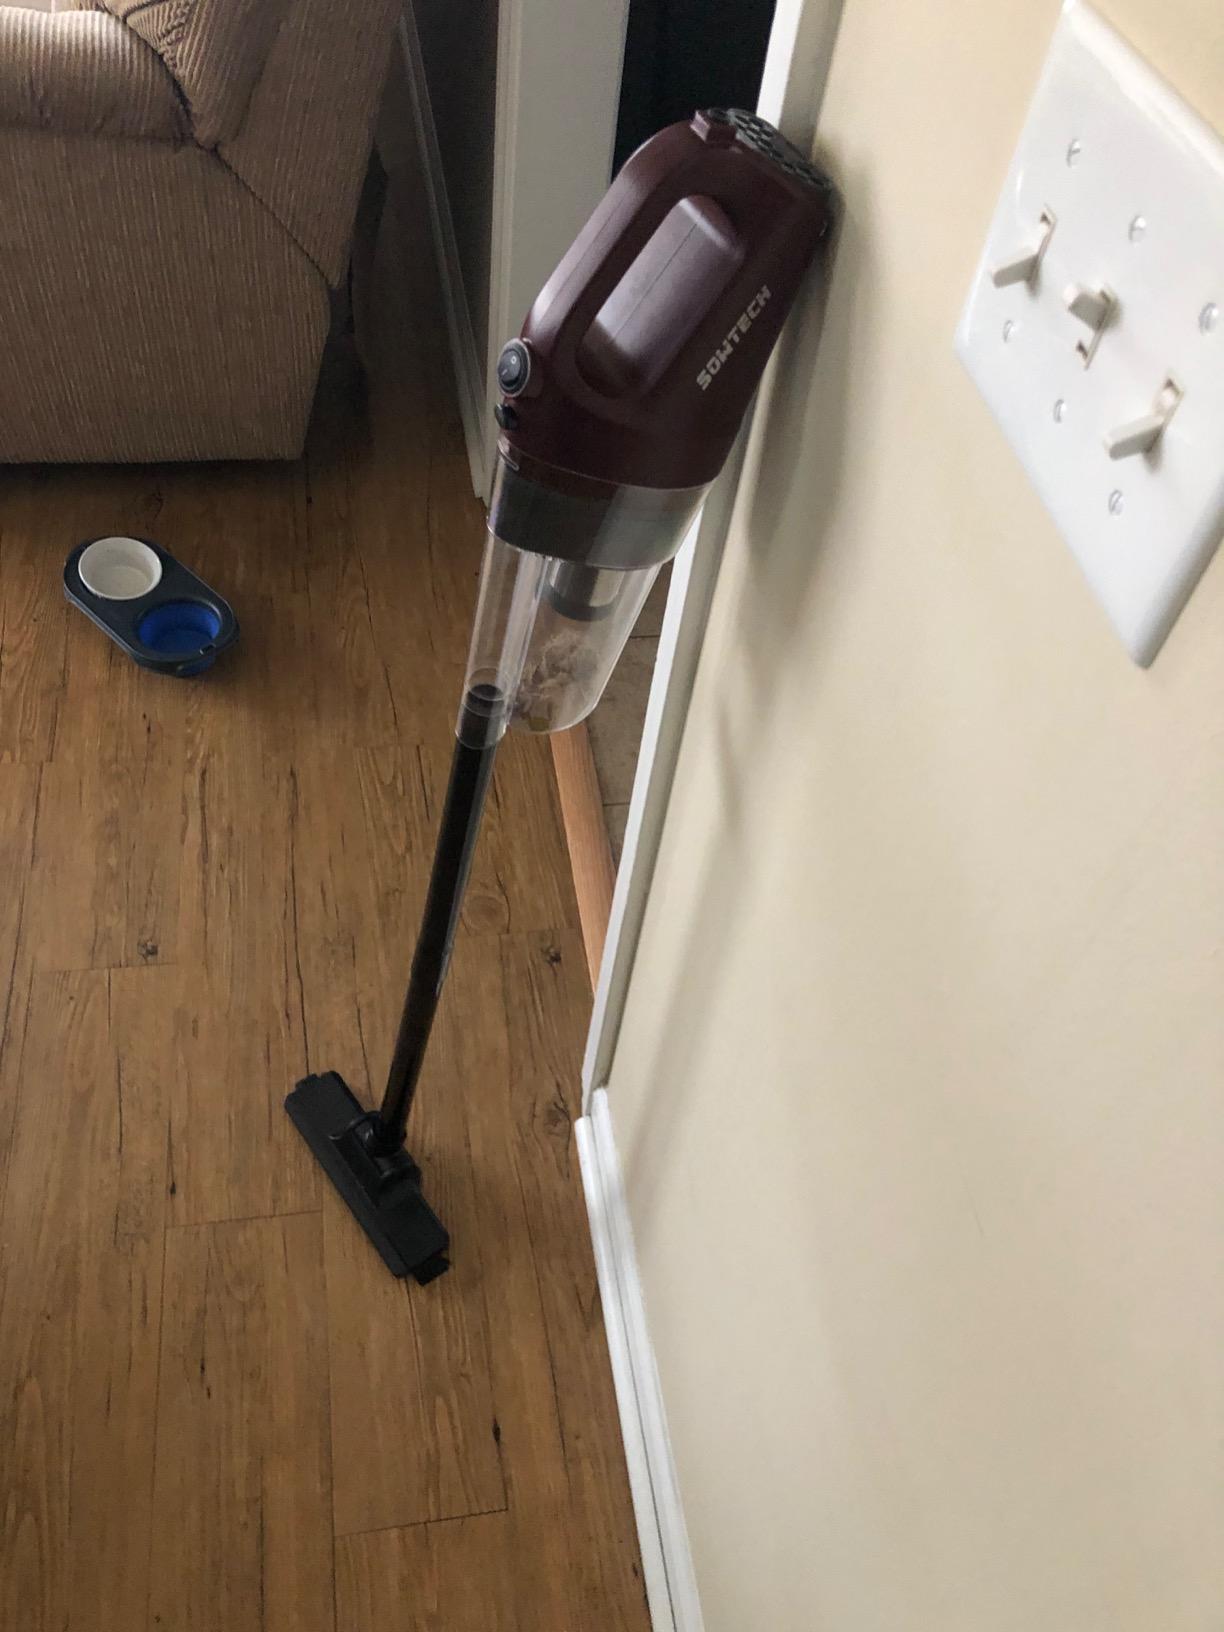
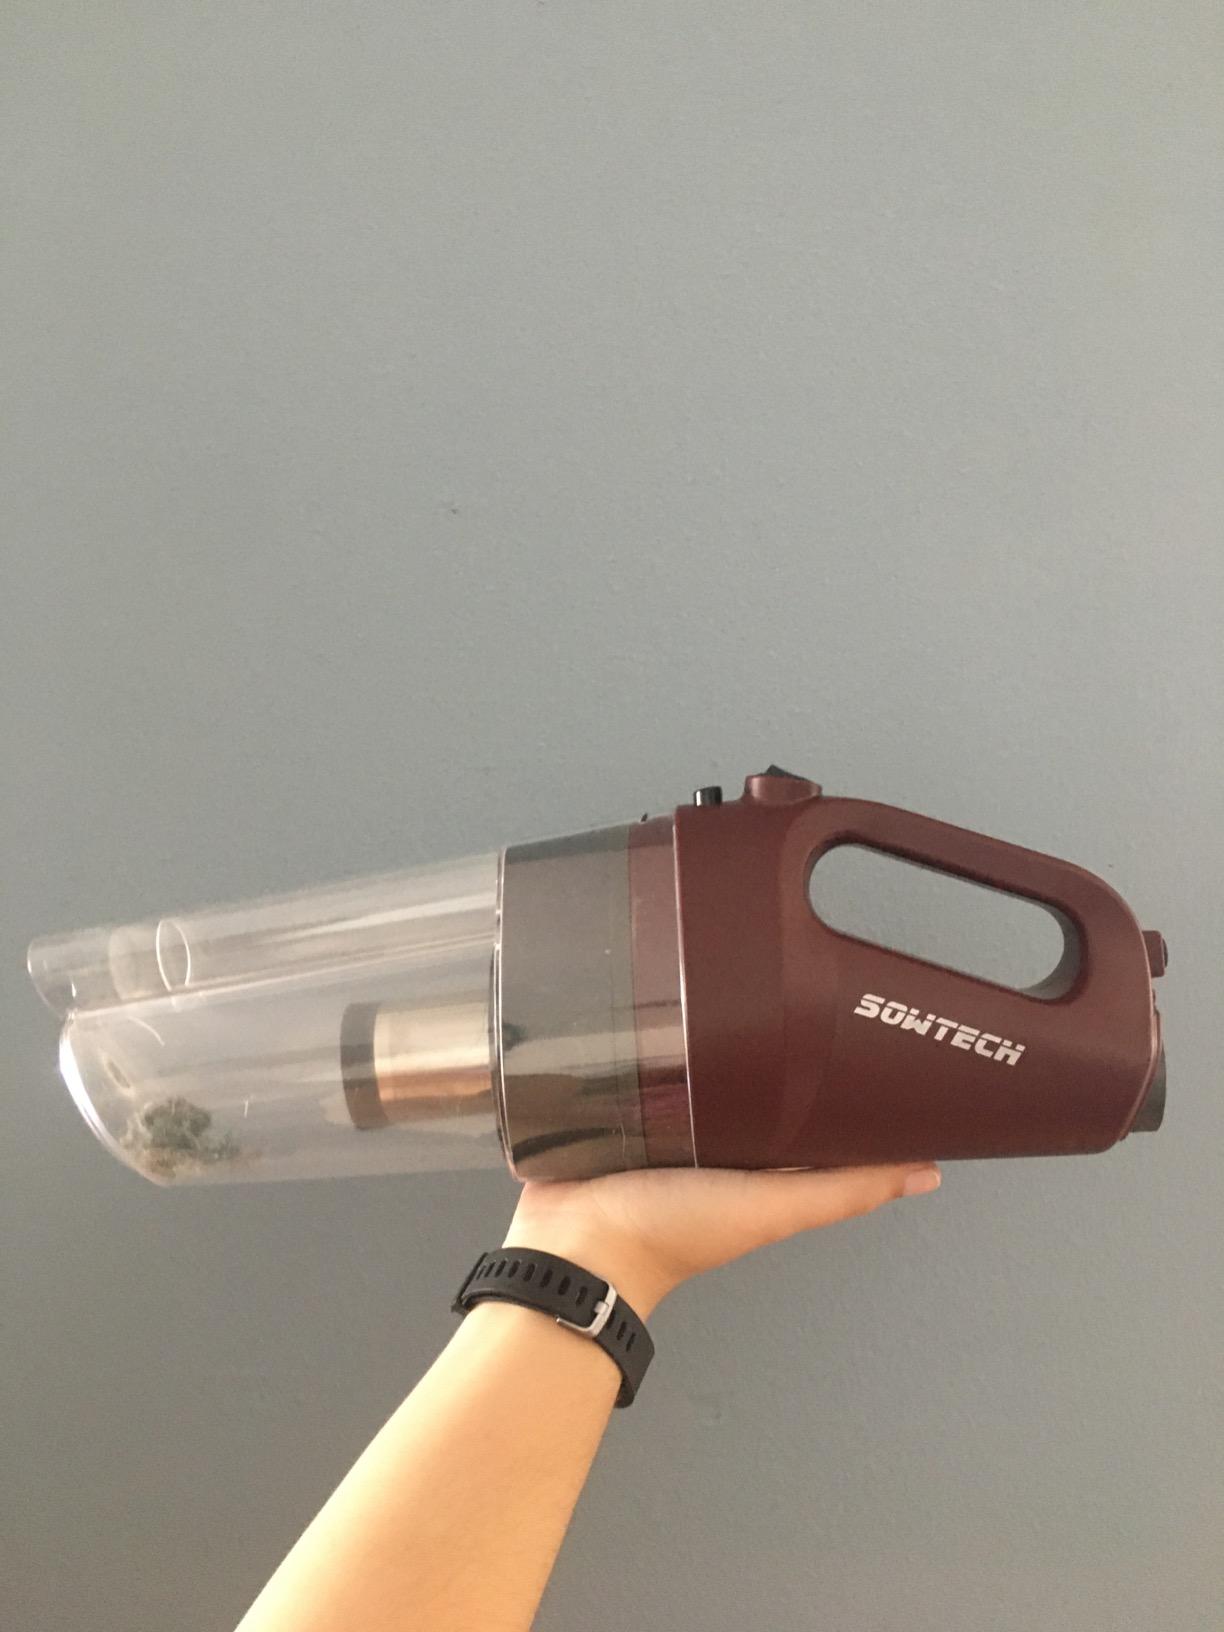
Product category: items_vacuum
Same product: yes